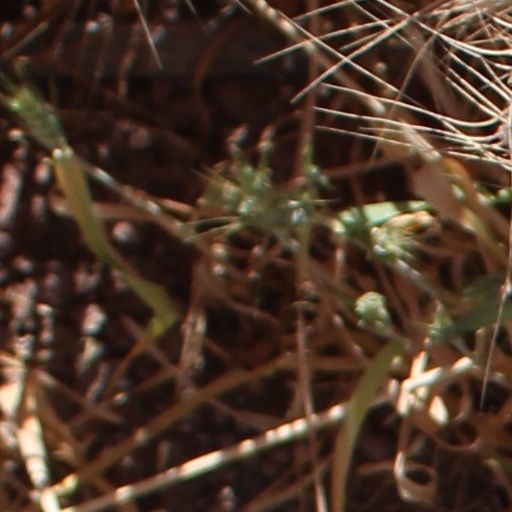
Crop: wheat